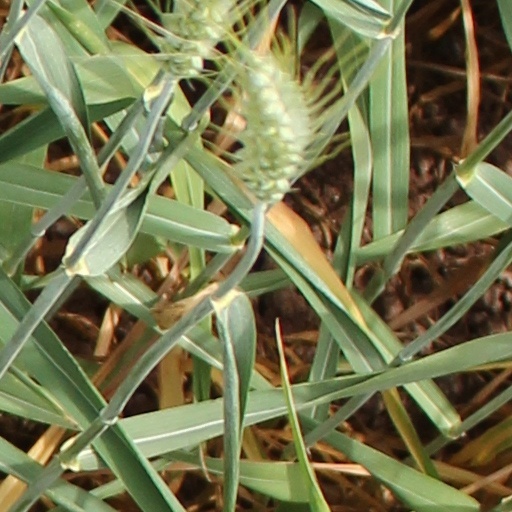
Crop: wheat